La Fayette-class frigate

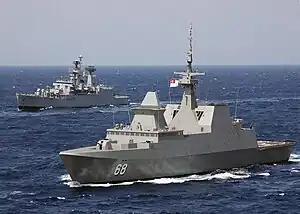
RSS "Formidable"

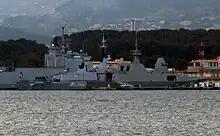
The frigates "Aconit" and RSS "Intrepid" side by side, illustrating the differences in their superstructures

The Republic of Singapore Navy's six s are of comparable size to the "La Fayette" class but differ from that class and the Saudi "Al Riyadh" class in the armament carried: in place of the Exocet is the Boeing Harpoon. The main gun is a stealth cupola equipped with an Oto Melara 76 mm gun replacing the 100 mm TR automatic gun. The "Formidable" class also uses the SYLVER launcher/Aster missile combination.